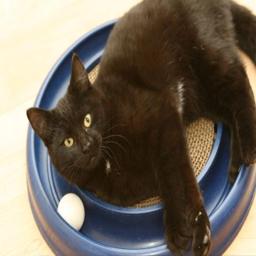
Animal: cats